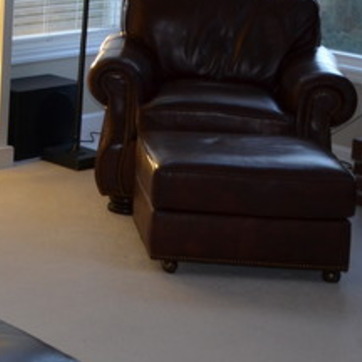
Material: leather